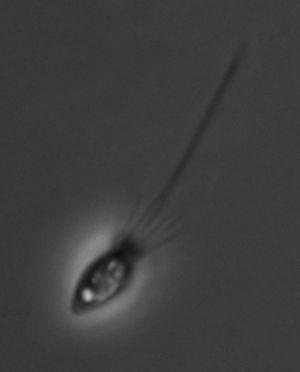
Les Choanoflagellés, Choanoflagellata ou Choanomonada, sont un petit groupe d’eucaryotes opisthocontes unicellulaires proches des métazoaires. Ces protistes flagellés ont un mode de vie colonial et non-fixé ou pour certaines espèces sont associés au périphyton.